Saskatchewan Highway 2

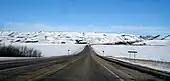
Between Moose Jaw and Chamberlain runs through the Qu'Appelle Valley across Buffalo Pound Lake.

The home of the Snowbirds, the Canadian Forces 431 Air Demonstration Squadron is at CFB Moose Jaw, Bushell Park at the km 202 junction with Highway 363. Before entering the city of Moose Jaw is an divided or twinned highway section. Highway 2 becomes an urban couplet for 1 km before going through the centre of the city. Moose Jaw features large roadside attractions such as Capone's Car, Moose Family, and "Mac the Moose". Temple Gardens Mineral Spa Resort, Tunnels of Moose Jaw, and History of Transportation Western Development Museum. are major sites of interest of this city.